Betrayer (video game)

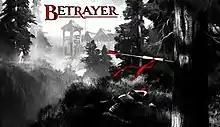

Betrayer is a first-person action-adventure video game developed by Blackpowder Games. The game was released on the Steam platform for the PC on March 24, 2014. Set in colonial Virginia in the 17th century, the game includes stealth elements, with players stalking their enemies and using colonial weaponry to defeat them. The game was removed from the Steam store. As of July 10, 2023, the game has been released on GOG for free.